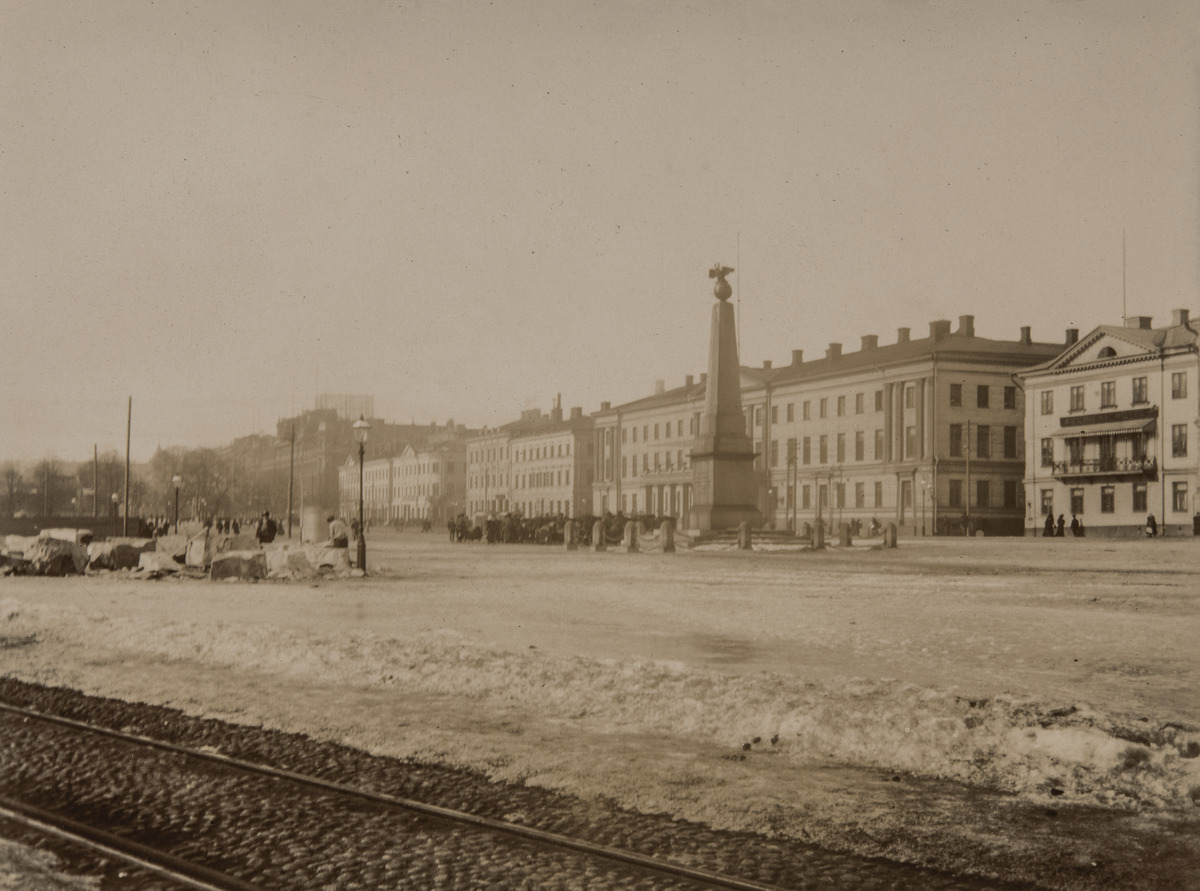
Kauppatori talvella
sisällön kuvaus: Kauppatori talvella. Keskellä Keisarinnan kivi, taustalla oikealta alkaen Pohjoisesplanadi 9 eli ns. Goviniuksen talo, jossa sijaitsi Hotelli Kleineh; seuraavana Hotelli Seurahuone, joka on toiminut Helsingin kaupungintalona vuodesta 1913; sitten

Pohjoisesplanadi 15, Brofeldin talo ja 17, Aschanin talo. mustavalkoinen
Ajankohta: kuvausaika 1904 - 1906 n.
Paikka: Suomi, Uusimaa, Helsinki, Kaartinkaupunki Helsinki, Kauppatori
Aiheet: torit, tiilirakennukset, talvi